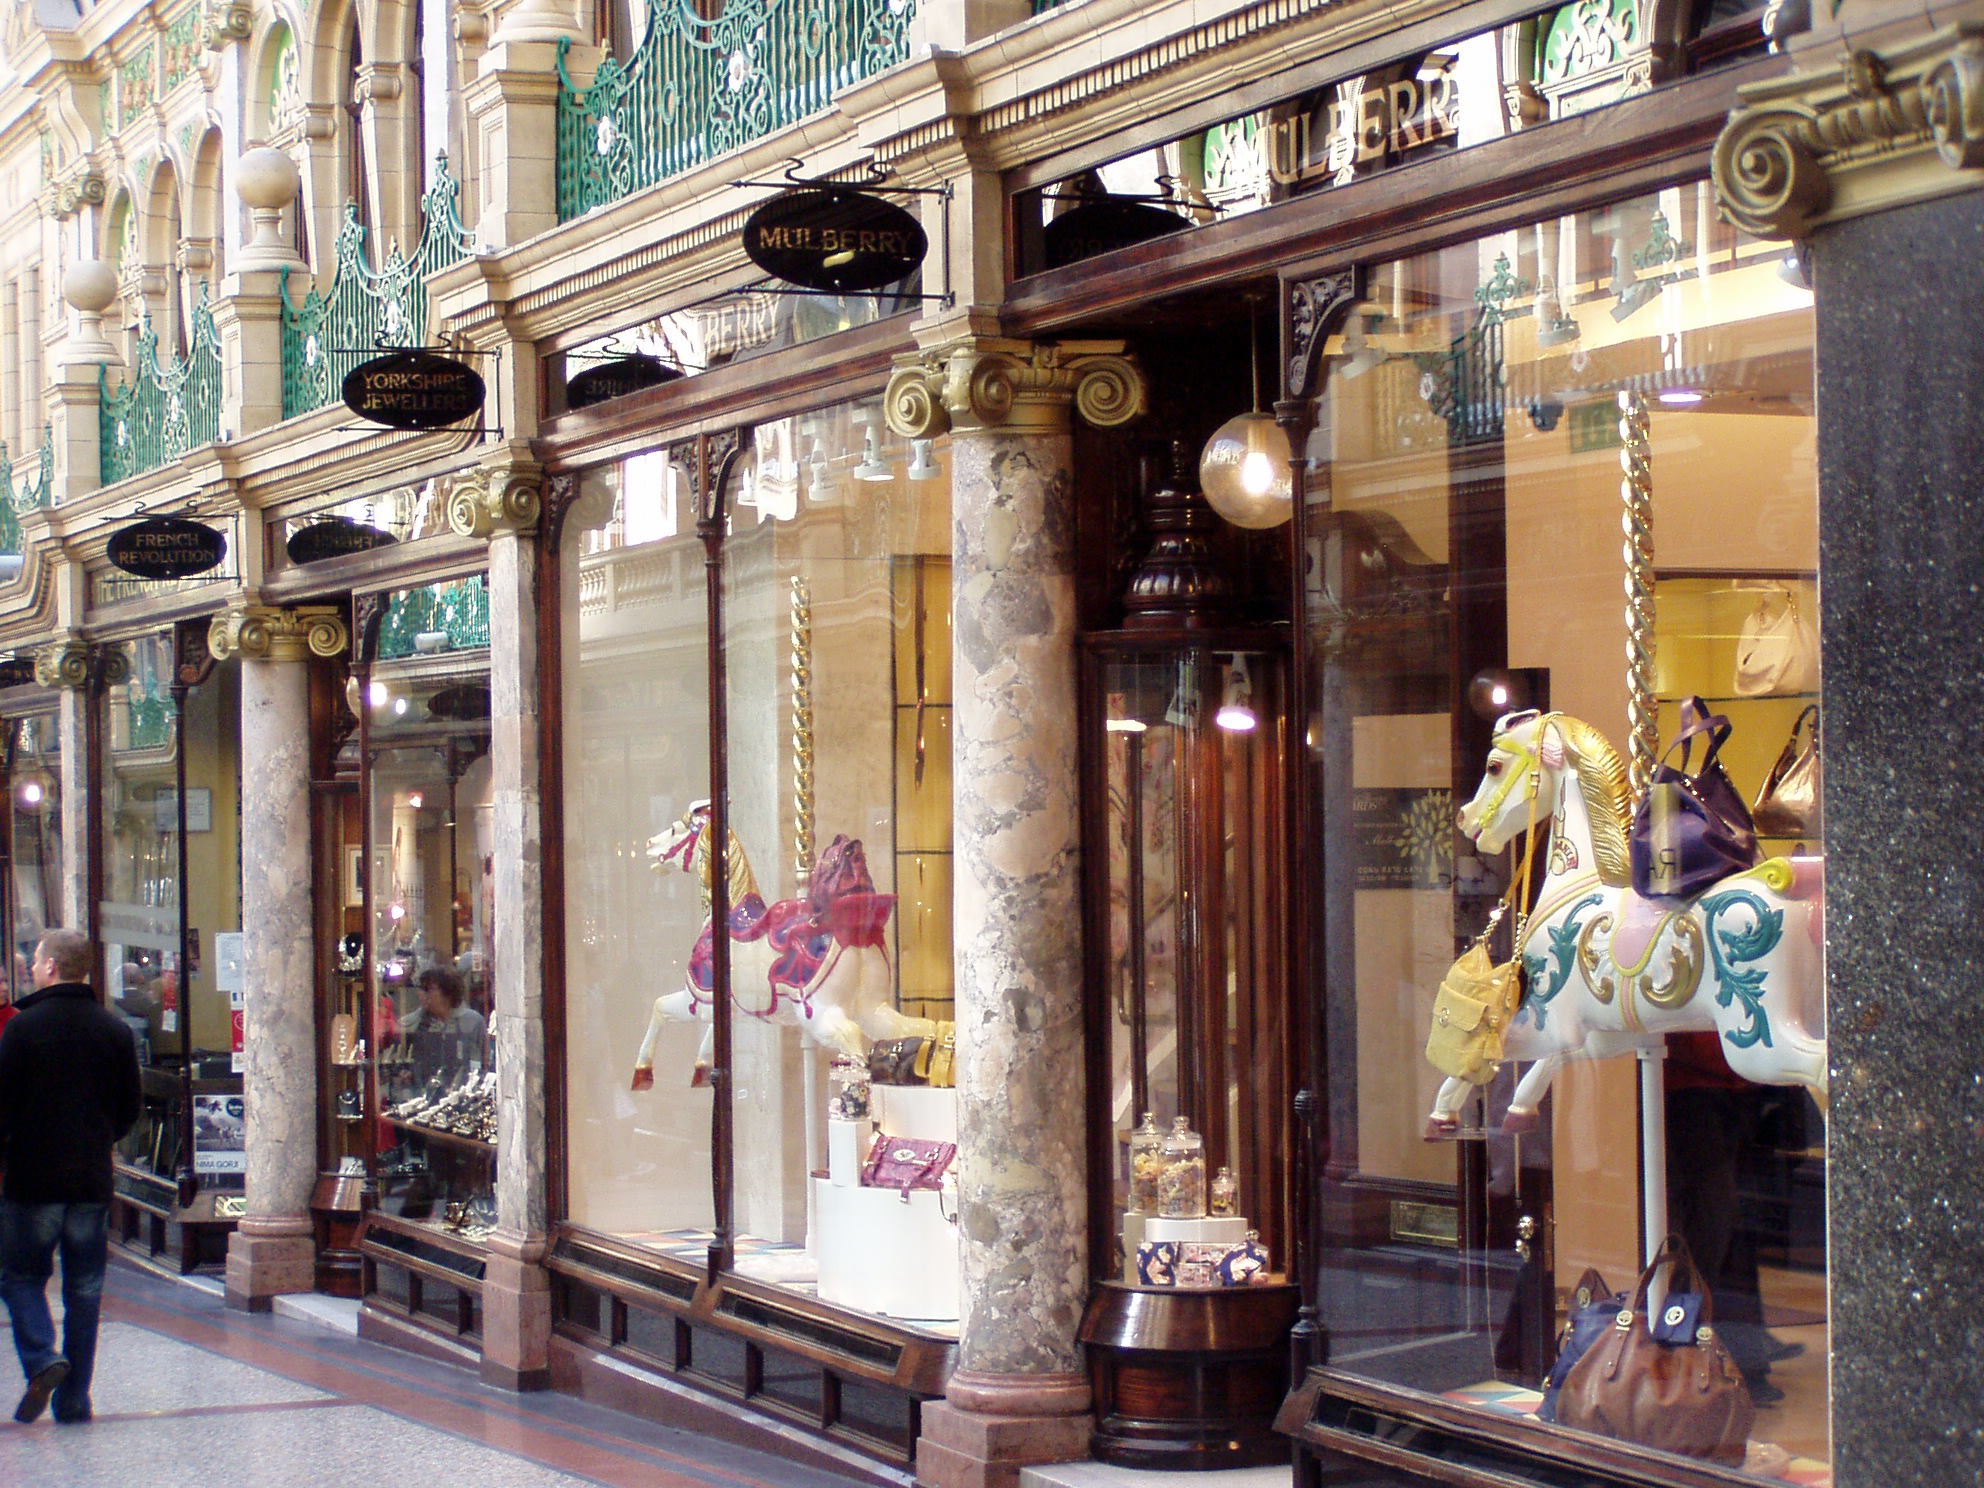
window, town, building, decoration, carousel, bazaar, shopping, tourism, christmas, boutique, england, leeds, stall, shrine, arcade, retail, shopping mall, seahorses, display window, ancient history